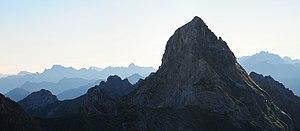
Le mont Zimba, vu depuis le mont Saulakopf (2